Afterlife (TV series)

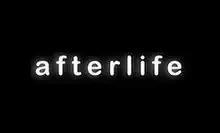

Afterlife (stylised as afterlife) is a British mystery drama television series created by Stephen Volk. It follows university lecturer Robert Bridge (Andrew Lincoln) who becomes involved in a series of supernatural events surrounding medium Alison Mundy (Lesley Sharp). The series aired on ITV for two seasons from 24 September 2005 to 11 November 2006.